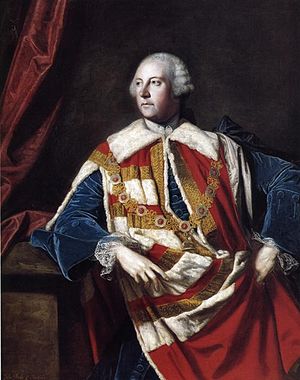
John Russell, 4. hertug af Bedford
John Russell, 4. hertug af Bedford.
John Russell, 4. hertug af Bedford, var en engelsk adelsmand, sønnesøn af William Russell.